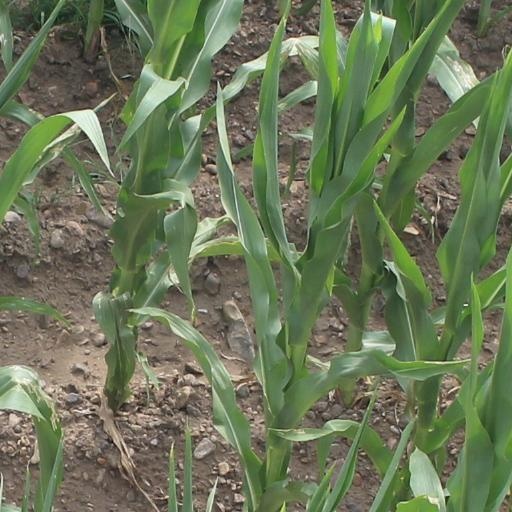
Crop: maize; corn